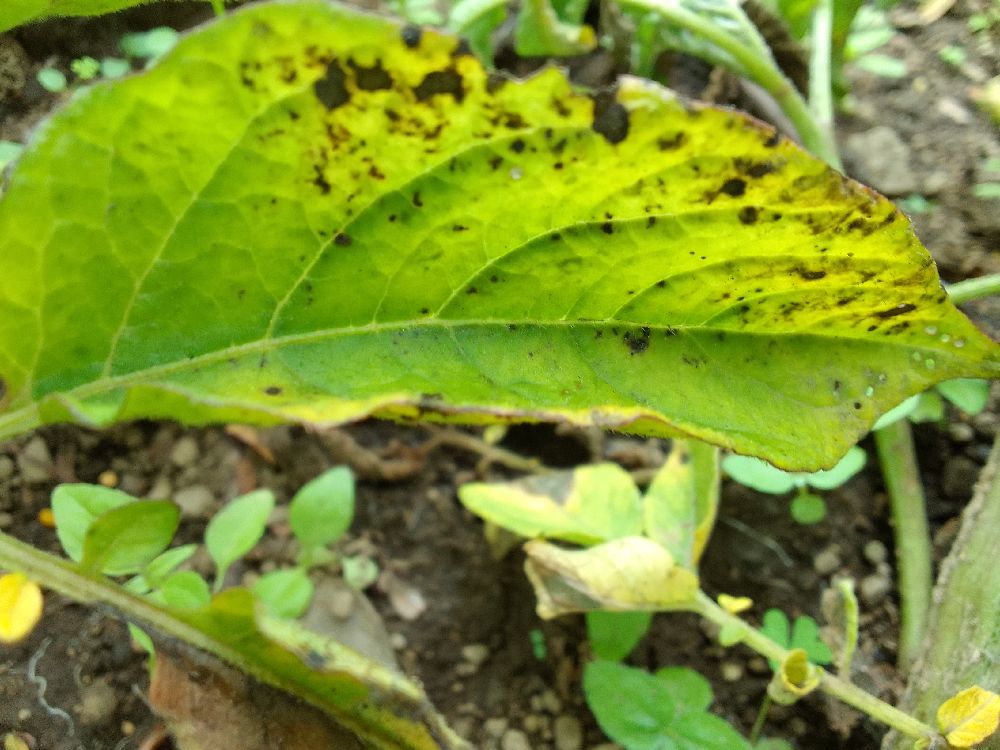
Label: Early blight